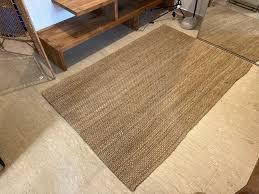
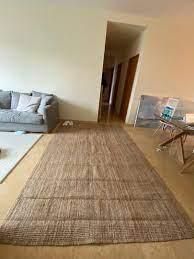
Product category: misc
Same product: yes